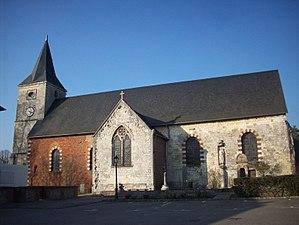
Vue de l'église Saint-Victor depuis le sud.
Saint-Victor-l'Abbaye est une commune française, située dans le département de la Seine-Maritime en région Normandie.